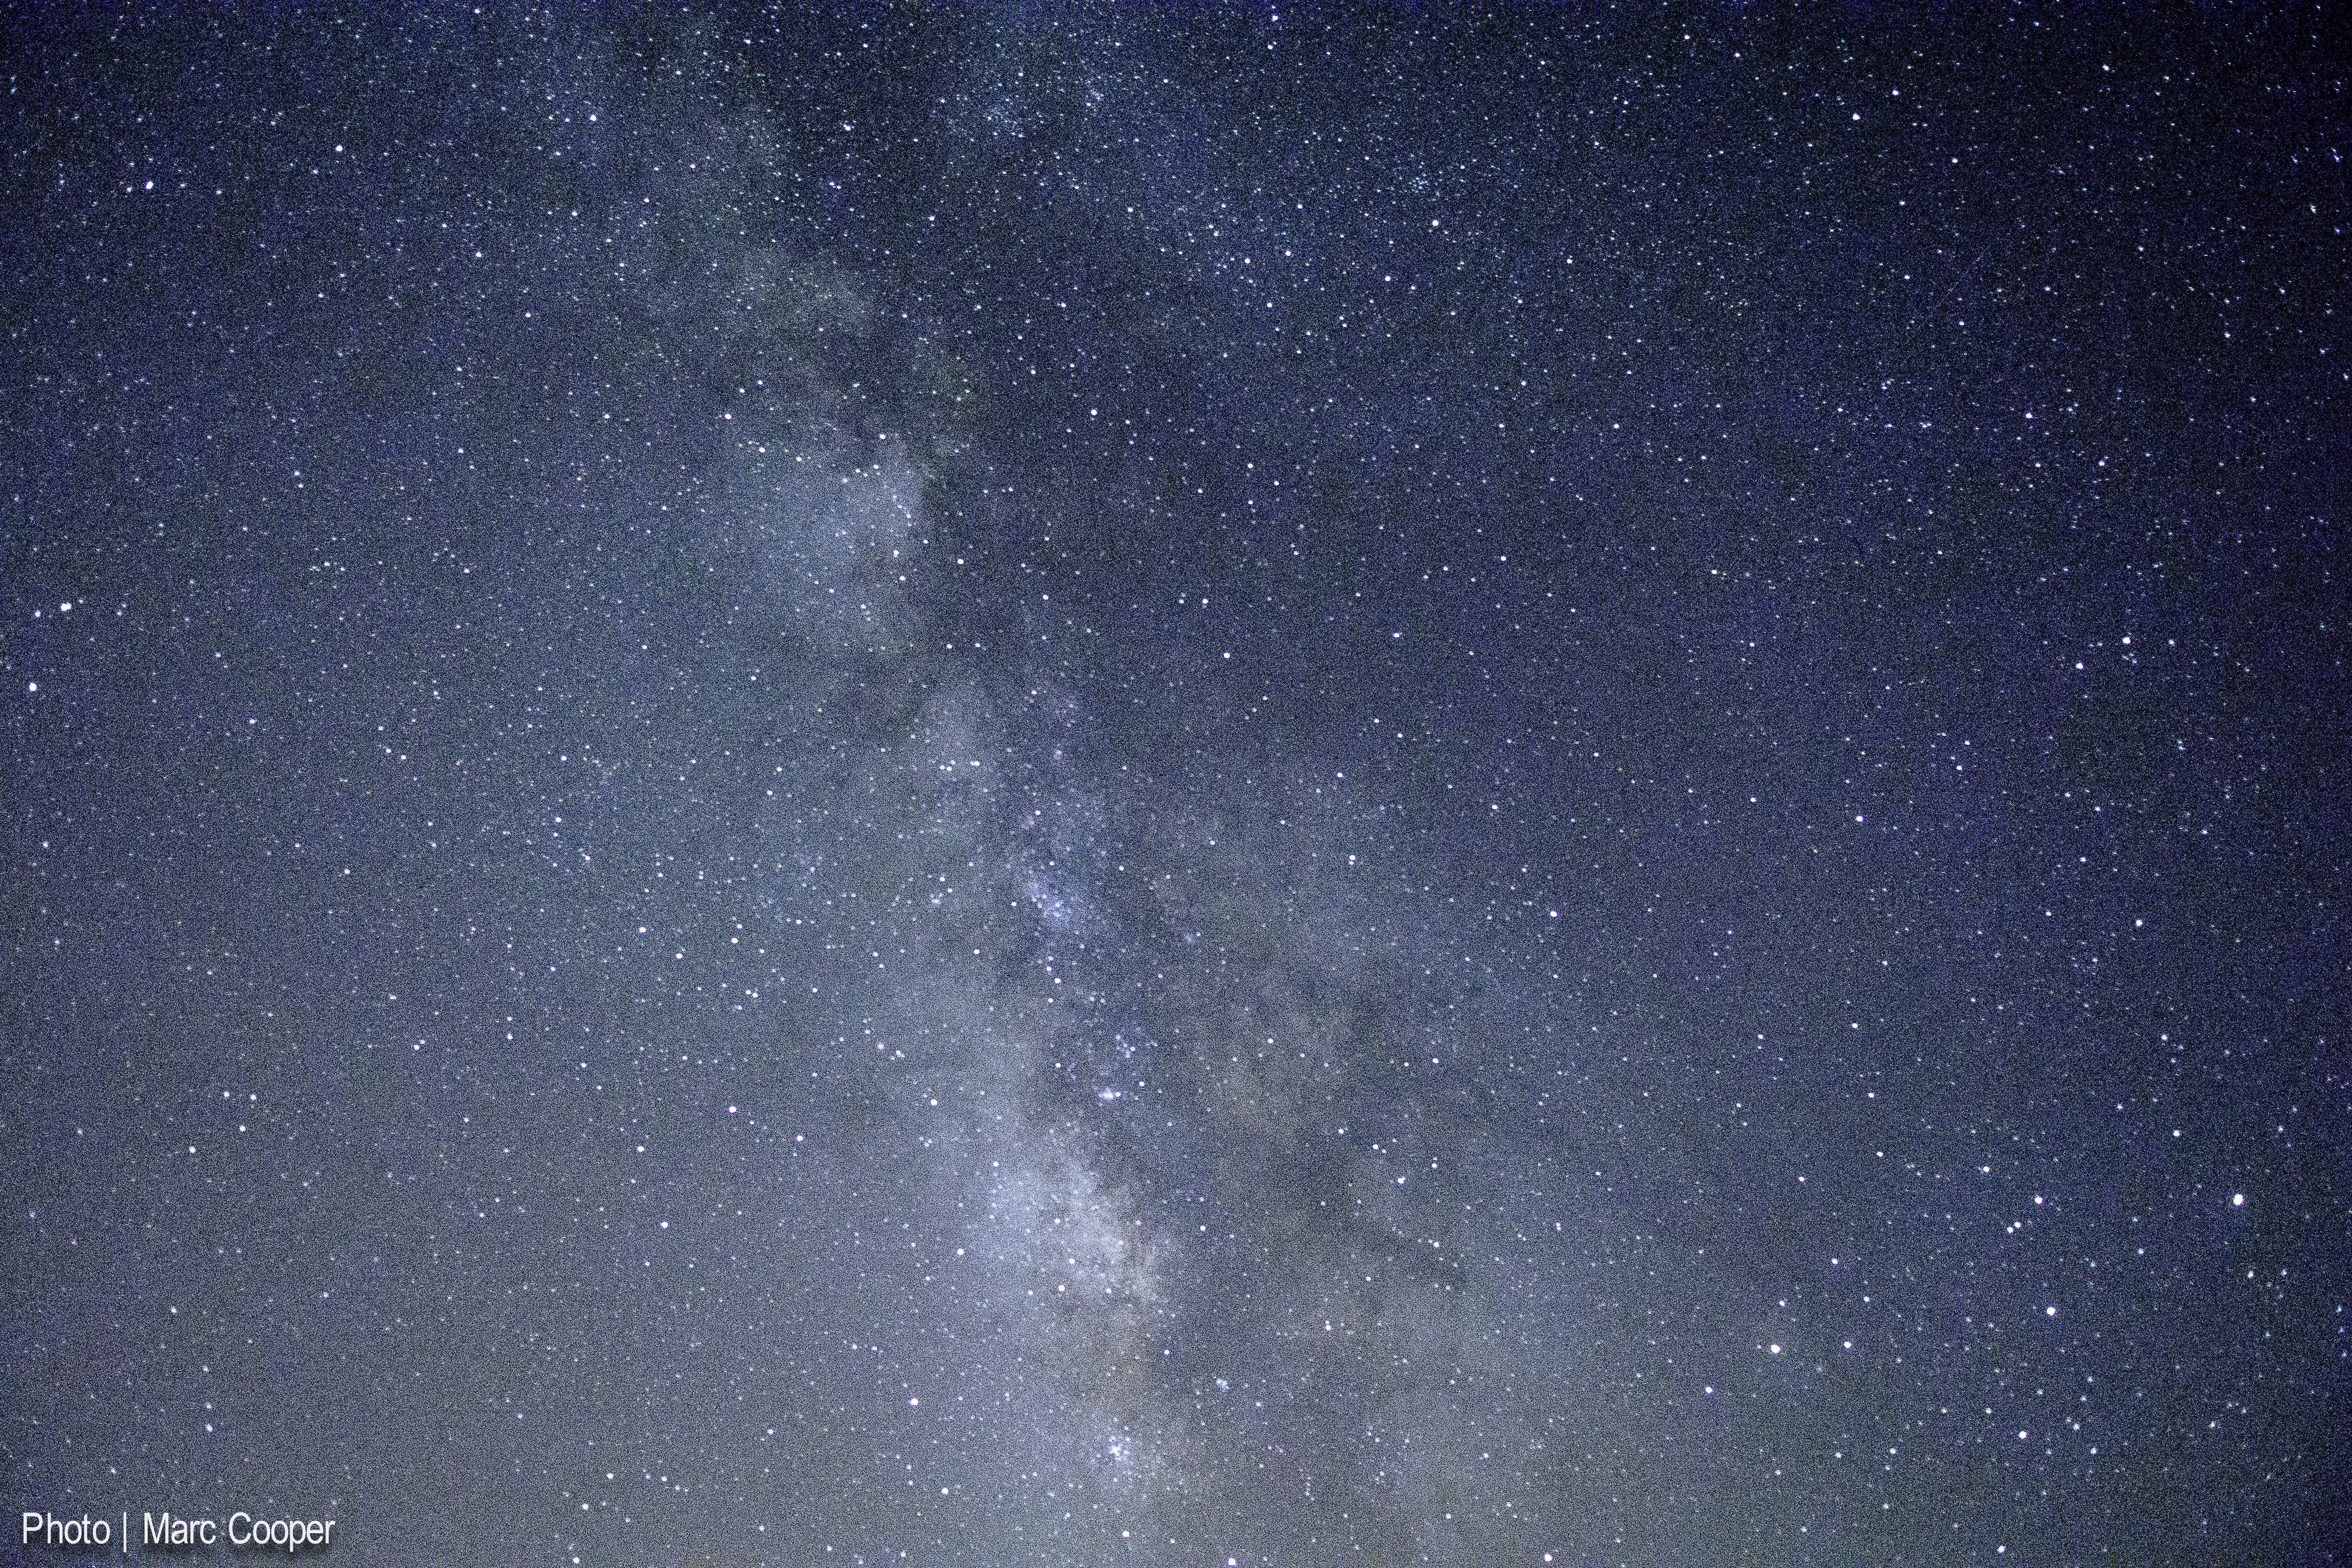
sky, star, milky way, atmosphere, galaxy, outer space, cool image, astronomy, i, astronomical object, spiral galaxy